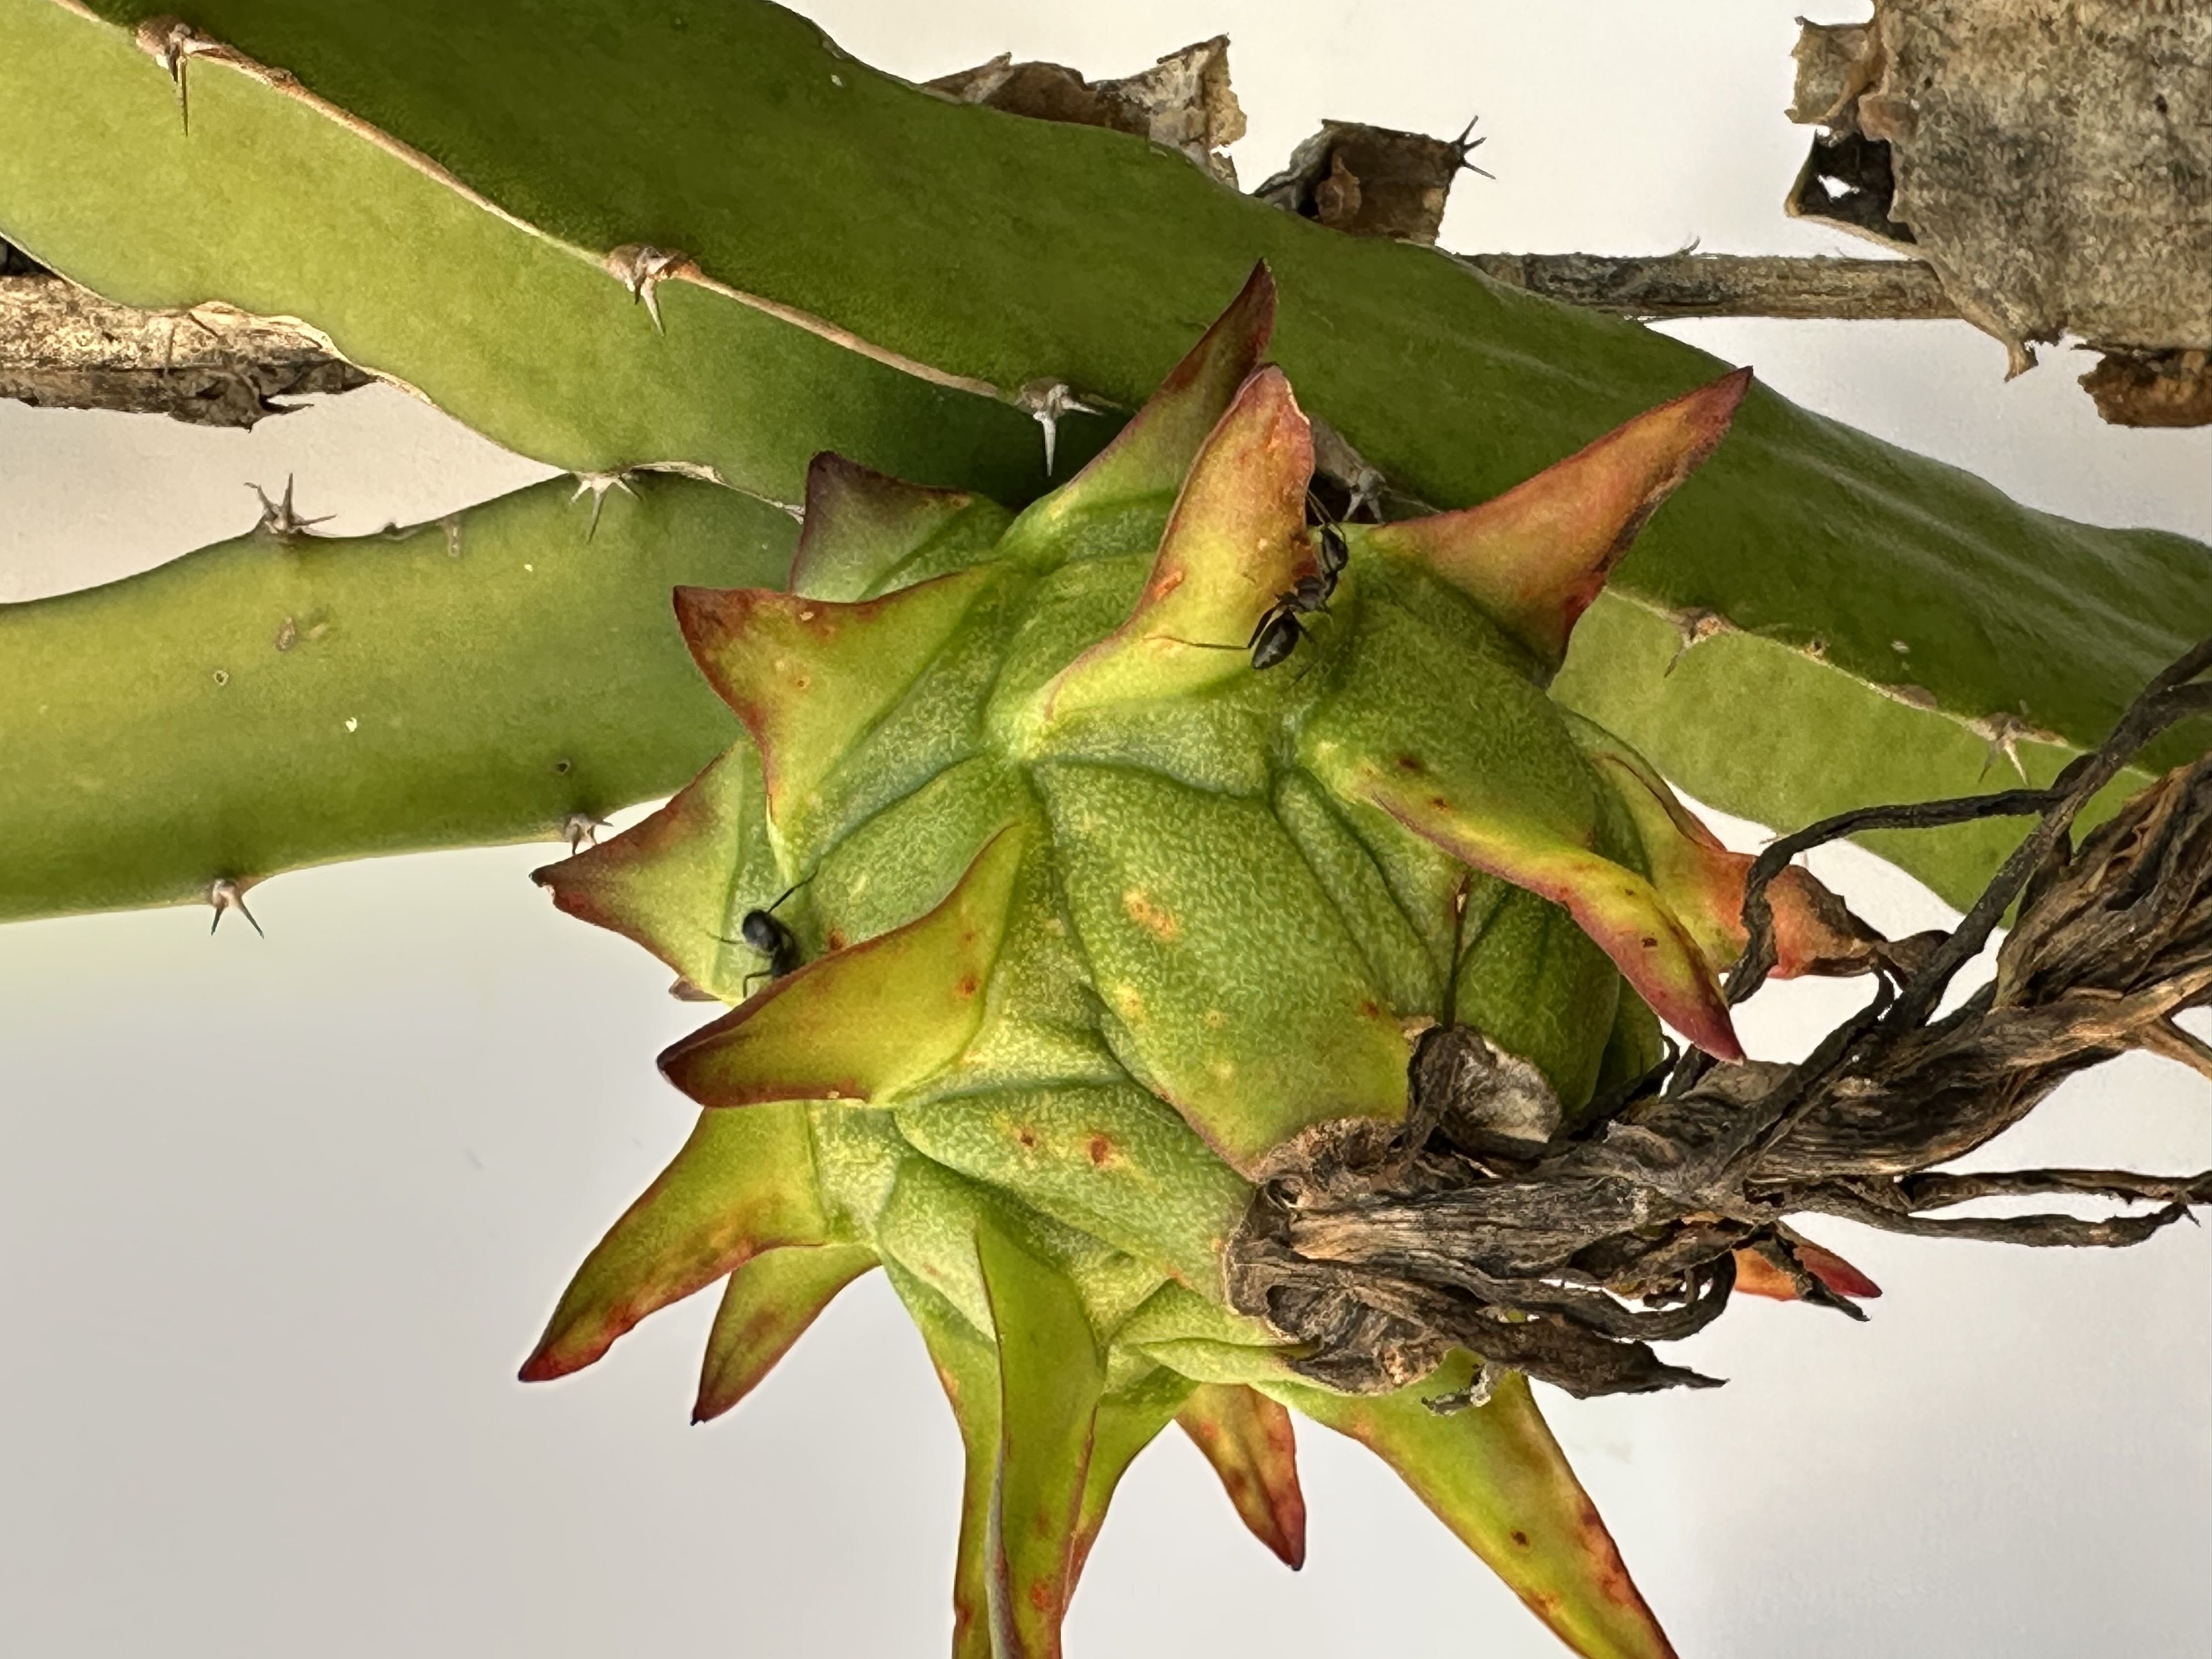
Label: Good fruit